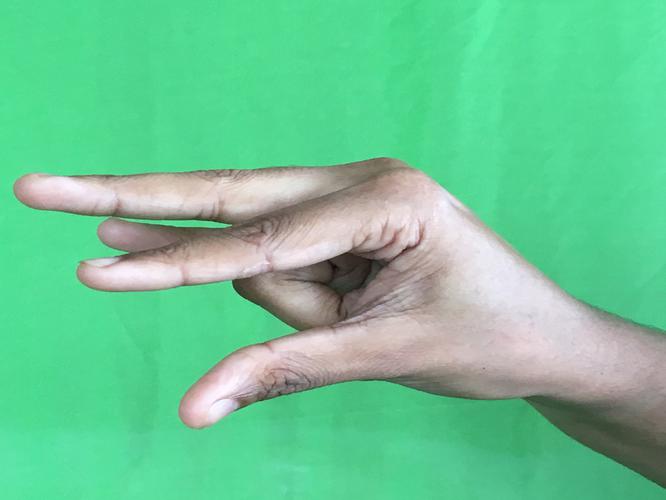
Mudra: Kangulam
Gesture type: single_hand